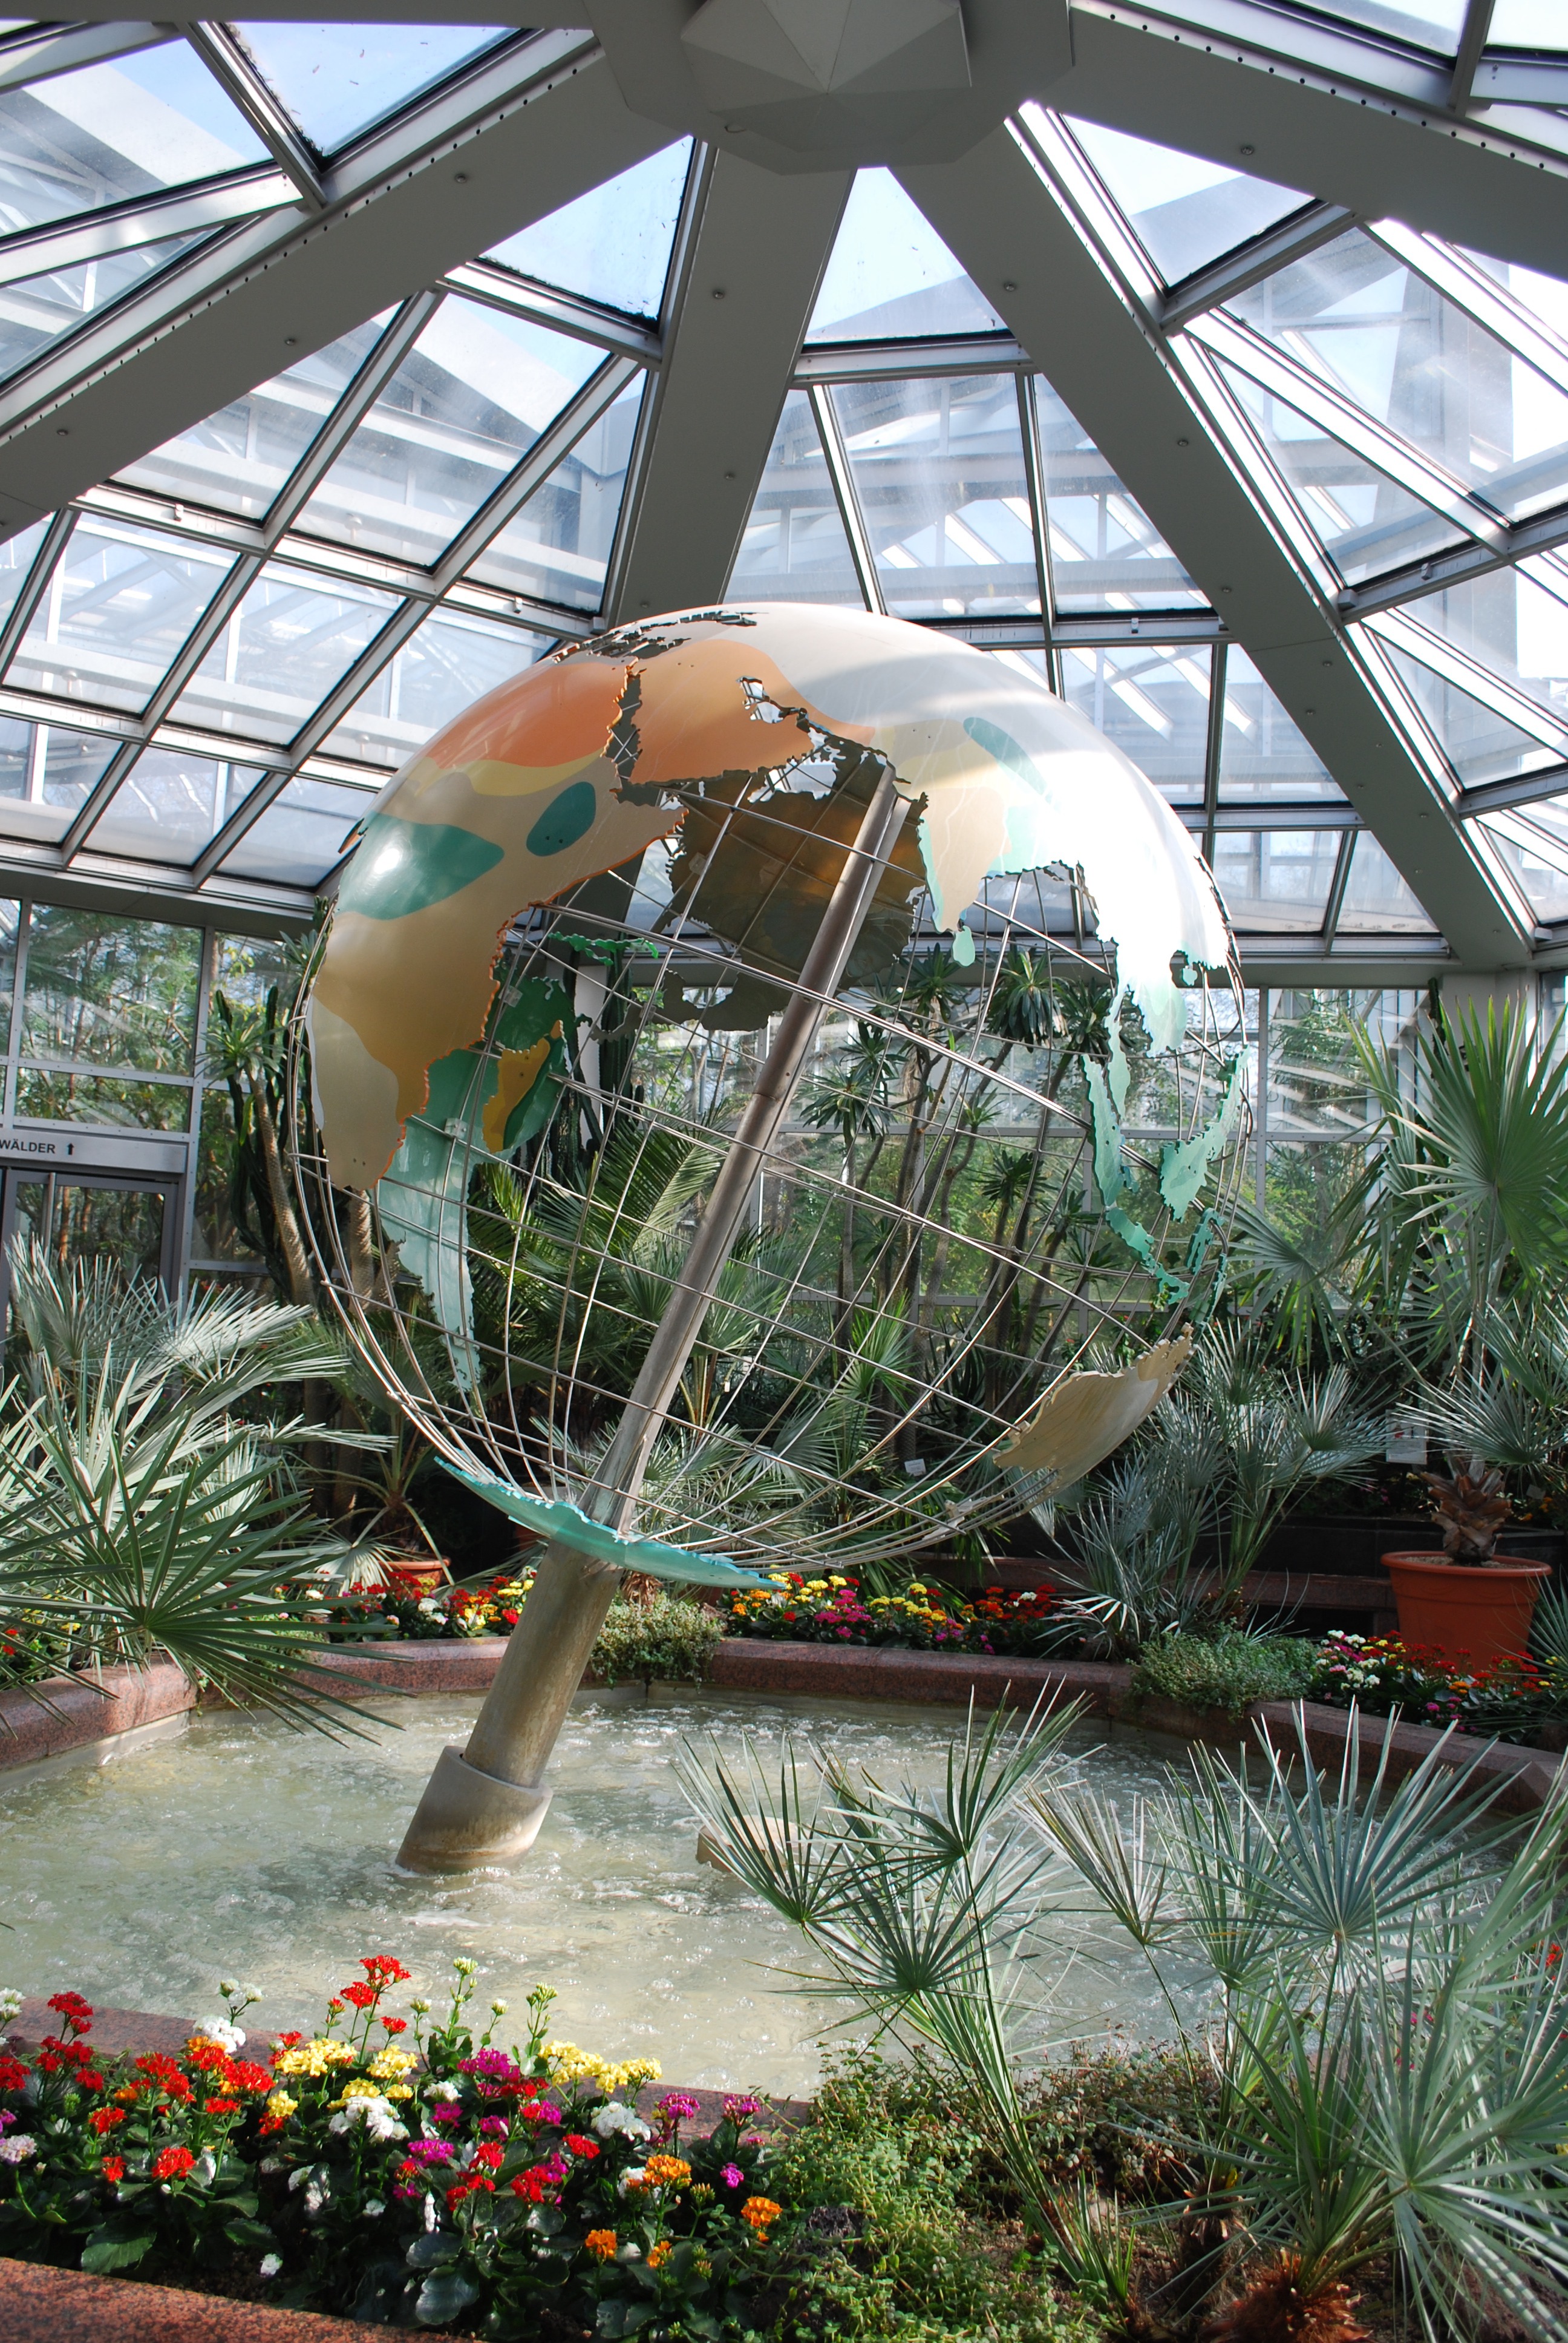
flower, backyard, botany, garden, greenhouse, globe, green house, sculpture, earth, planet, botanical garden, outdoor structure